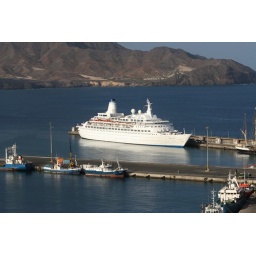
The cruise ship &amp;quot;mv Discovery&amp;quot; in the port of Sao Vicente, Cape Verde Islands, off the West coast of Africa.